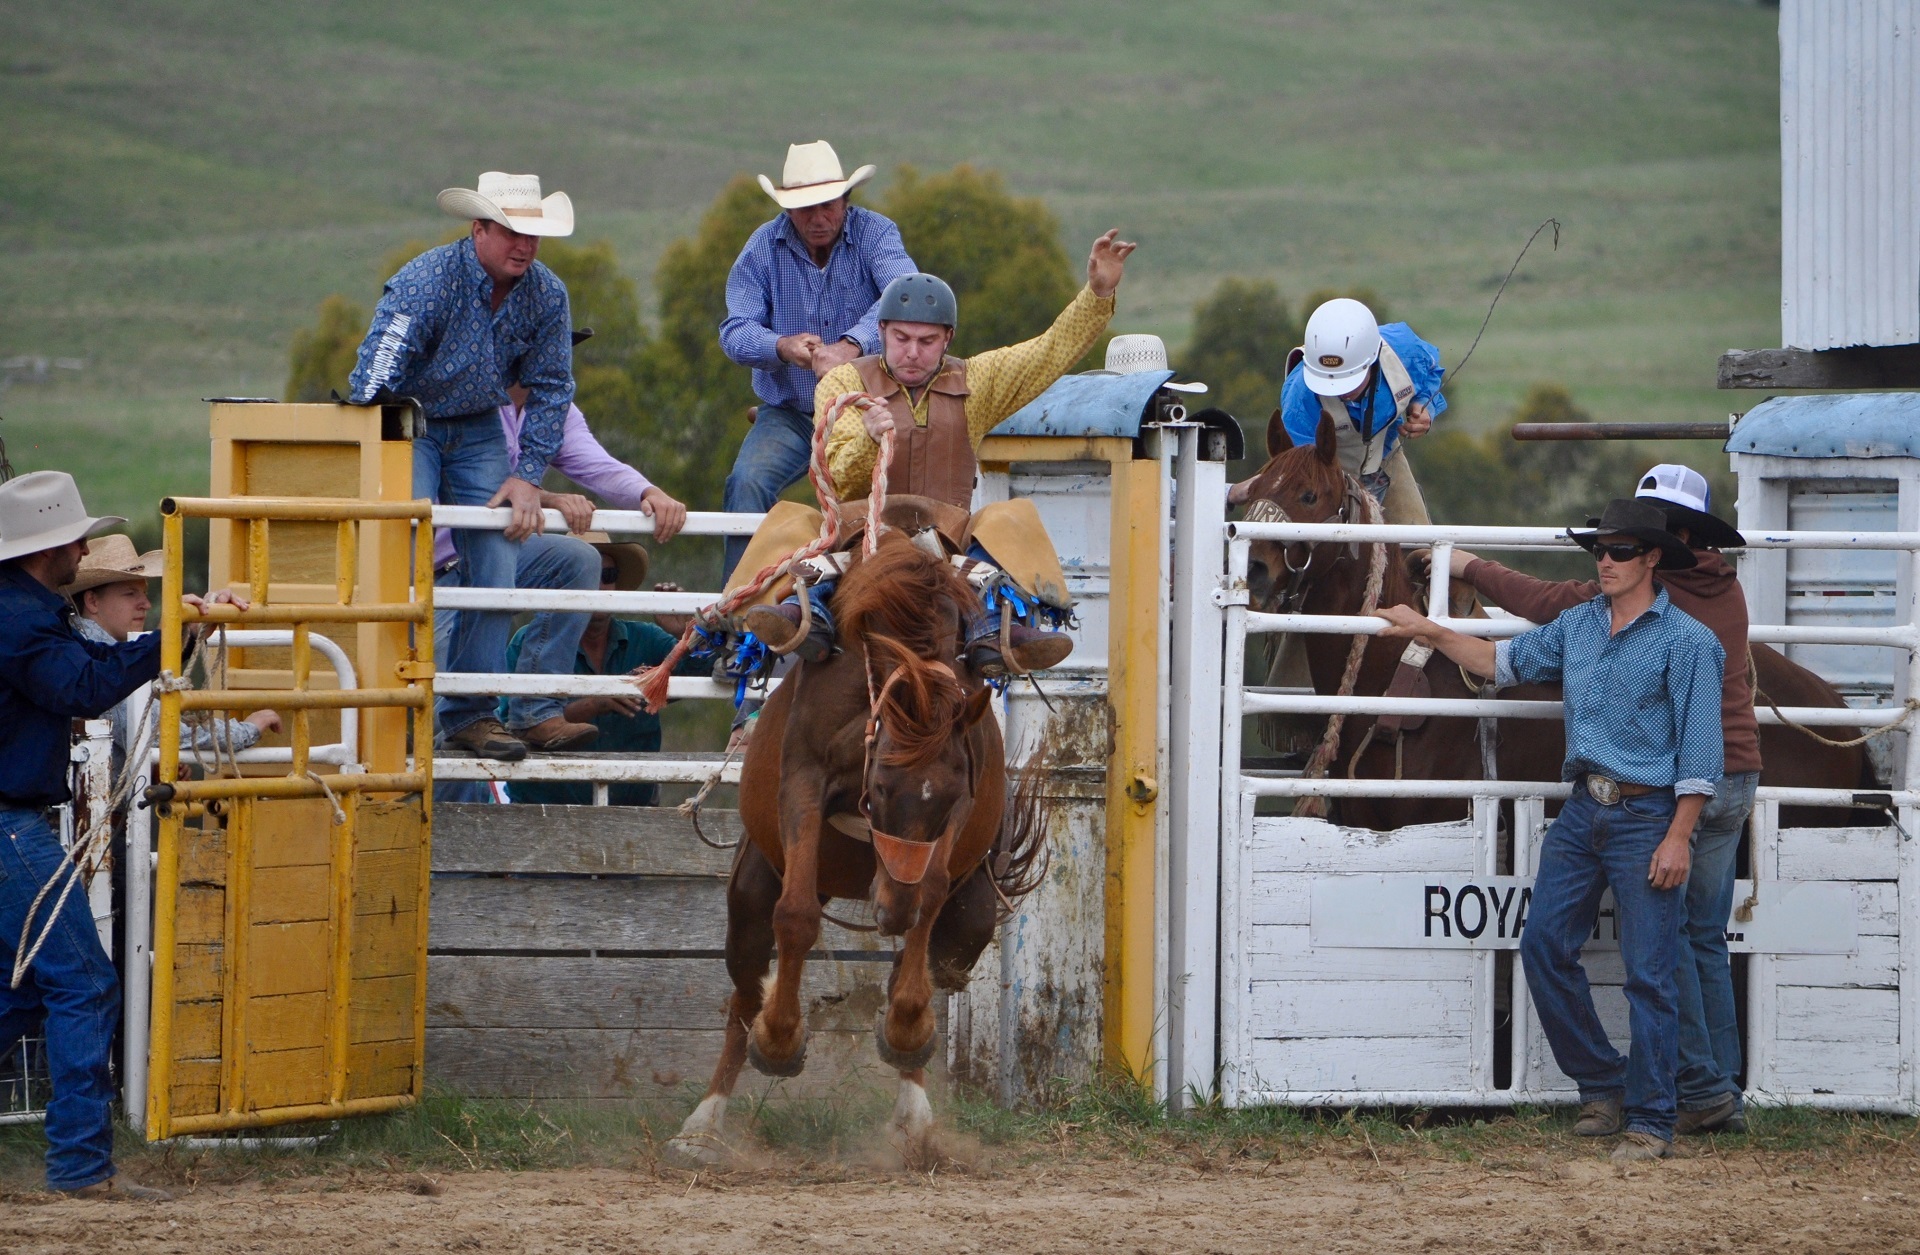
man, sport, horse, action, dust, ride, outdoors, competition, arena, sports, saddle, cowboys, chute, event, dangerous, rodeo, bronco, bronc rider, bucking, spurs, western riding, traditional sport, barrel racing, animal sports, equestrian sport, reining